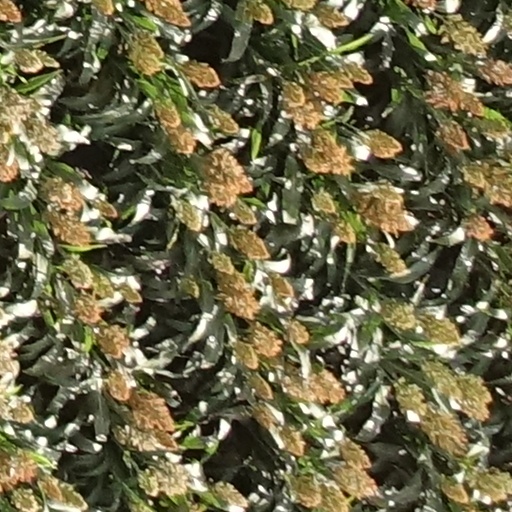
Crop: sorghum